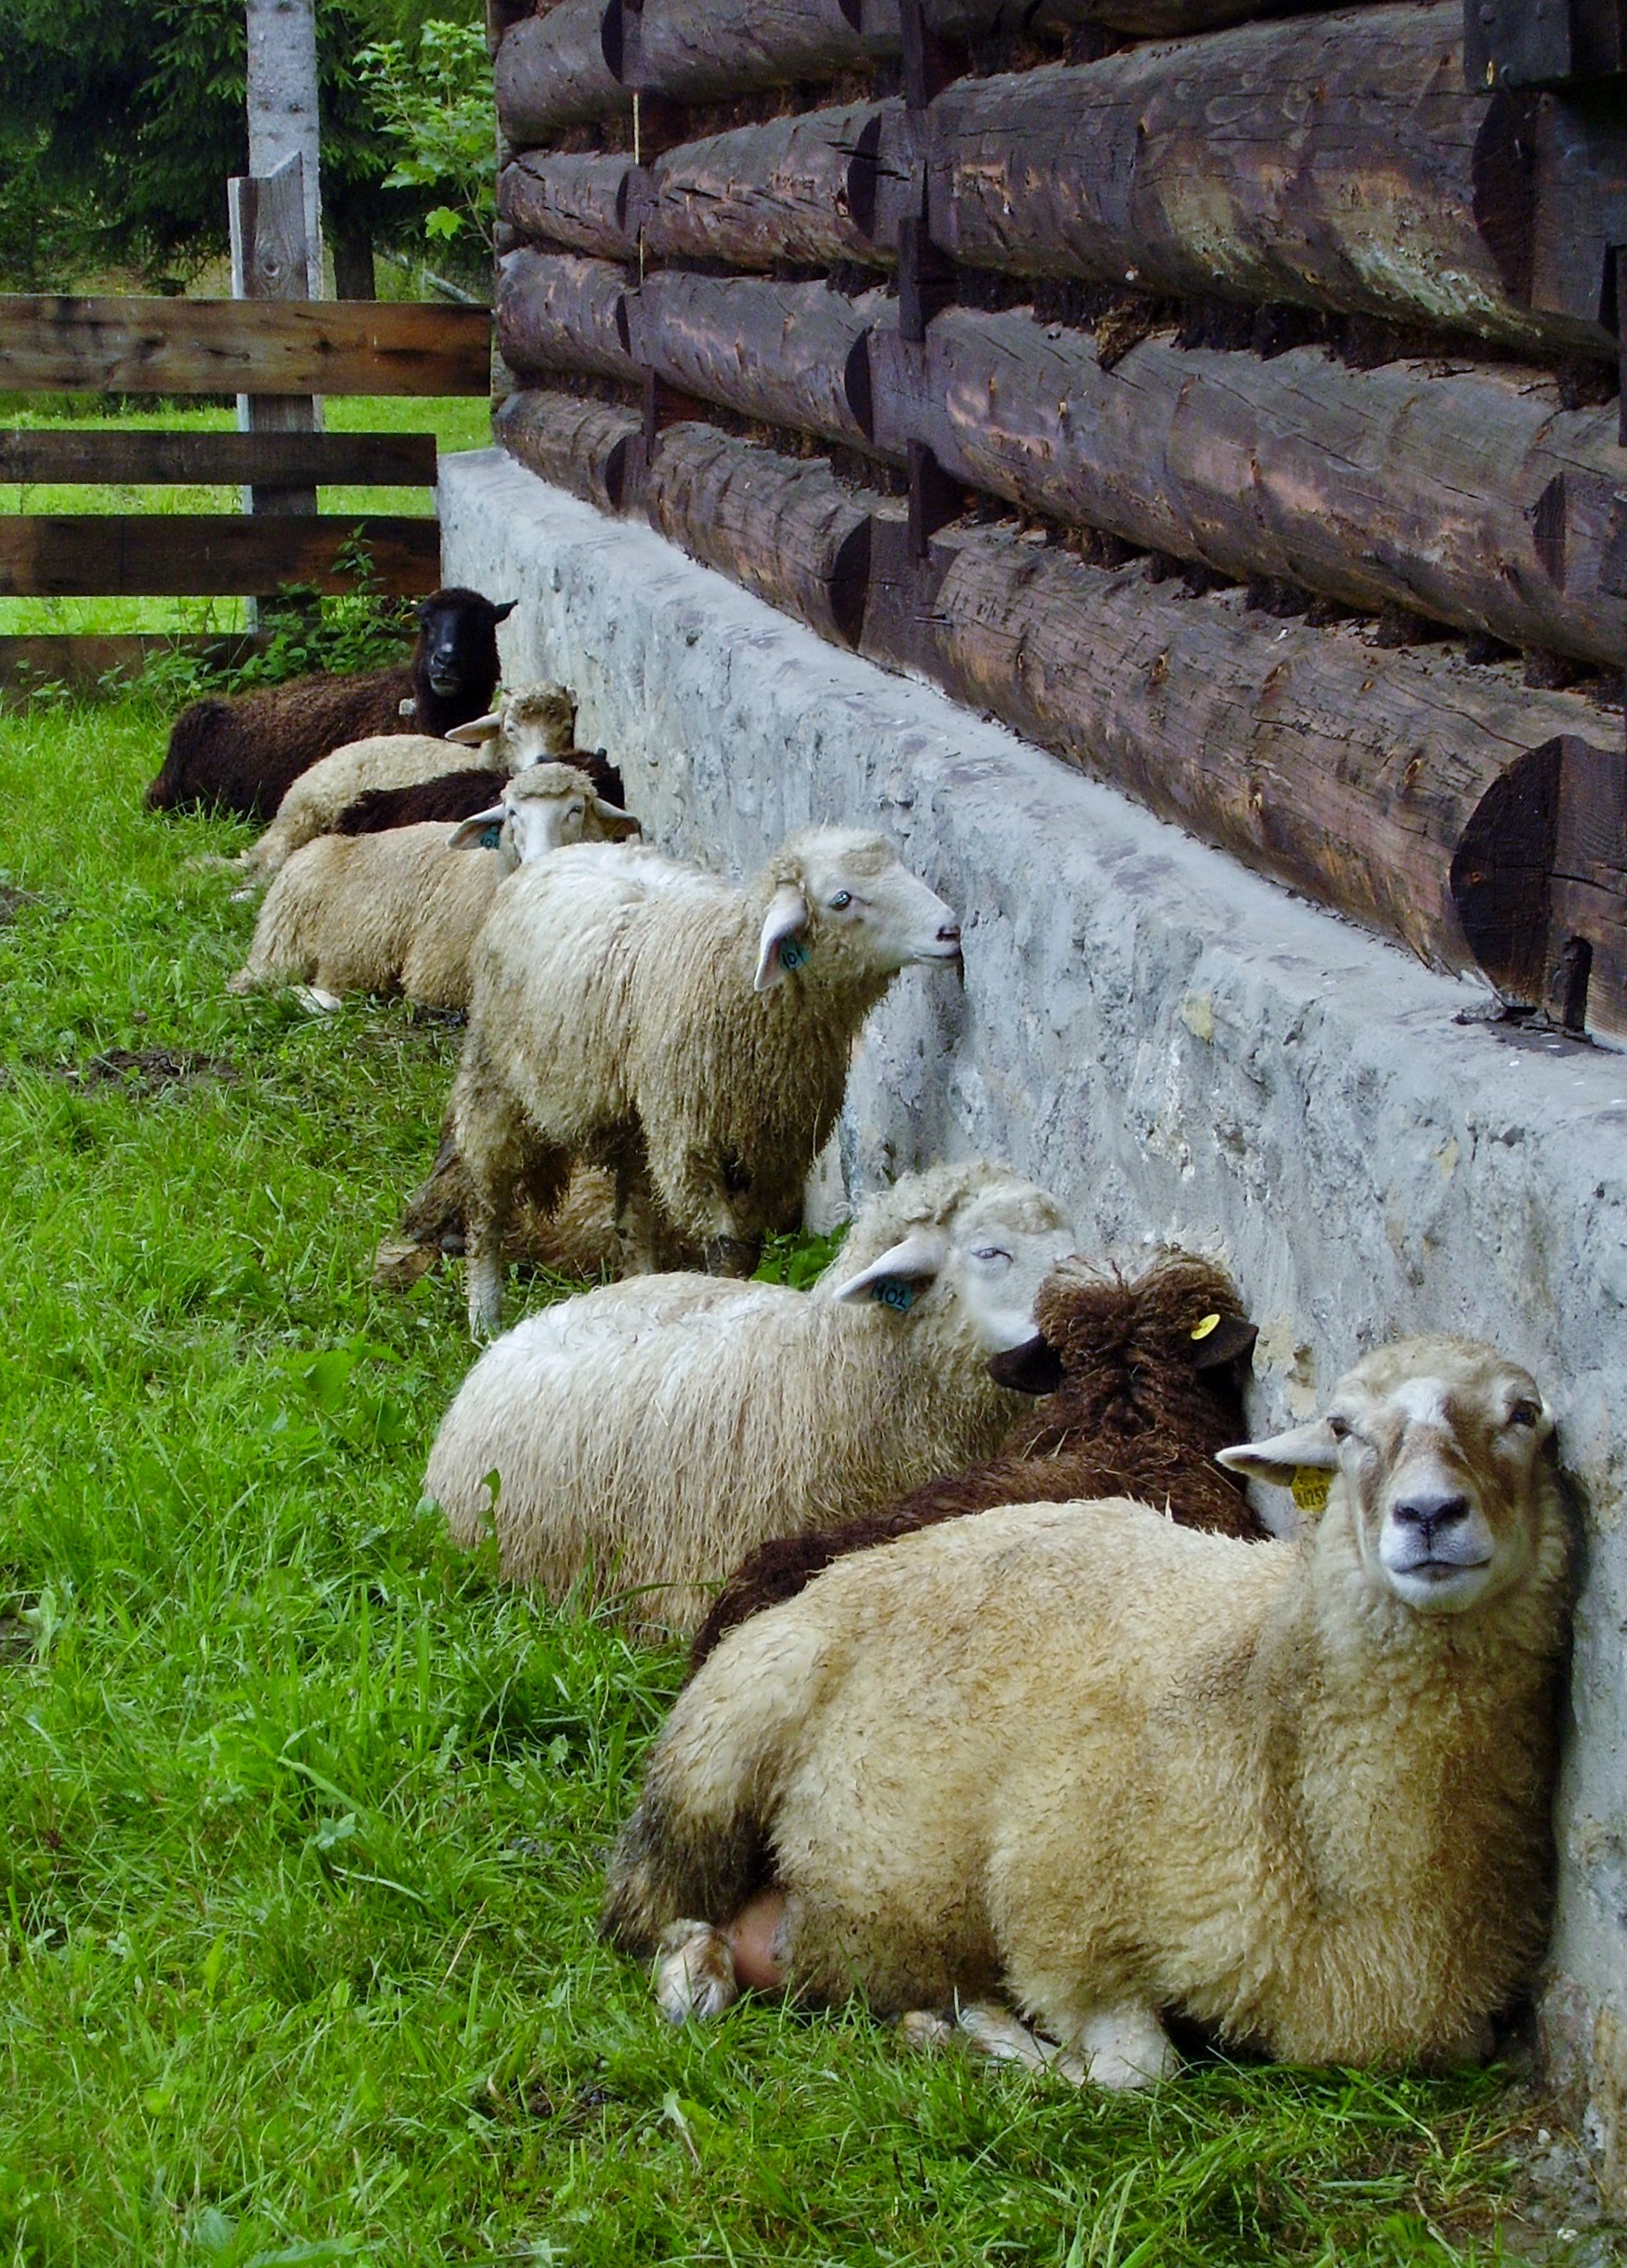
wave, zoo, pet, fur, pasture, sheep, mammal, fauna, vertebrate, sheeps